La Punt Chamues-ch

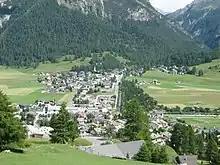
La Punt Chamues-ch

La Punt Chamues-ch has an area, , of . Of this area, 33.2% is used for agricultural purposes, while 15.4% is forested. Of the rest of the land, 1.1% is settled (buildings or roads) and the remainder (50.4%) is non-productive (rivers, glaciers or mountains).